Rüschlikon railway station

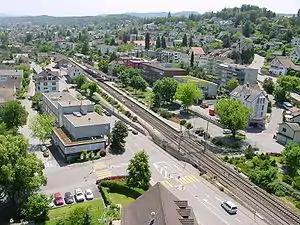
Aerial view of the town and station of Rüschlikon

Rüschlikon railway station is a railway station in Switzerland, situated near to the banks of Lake Zurich in the municipality of Rüschlikon. The station is located on the Lake Zurich left bank line, which originally formed part of the Zürich to Lucerne main line, although most main line trains now use the alternative Zimmerberg Base Tunnel routing. It is served by lines S8 and S24 of the Zurich S-Bahn.